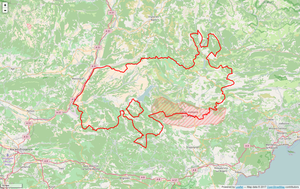
Périmètre du PNR du Verdon.
Le parc naturel régional du Verdon s'étend sur 188 000 hectares dans les départements des Alpes-de-Haute-Provence et du Var.